4th Louisiana Infantry Battalion

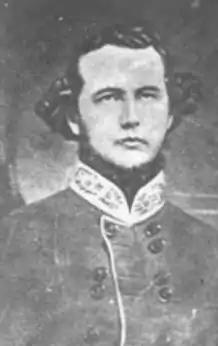
Claudius C. Wilson

In February 1863, the 4th Battalion left Wilmington and returned to Savannah. In May, the unit left Savannah and transferred to Mississippi. Arthur W. Bergeron Jr. stated that the battalion fought in the Battle of Jackson on 14 May. "Battles & Leaders" and Timothy B. Smith both indicated that it was not engaged in that action. The battalion became part of General Joseph E. Johnston's army and served in the Siege of Jackson from 9–16 July. In August, it became part of the Army of Tennessee.